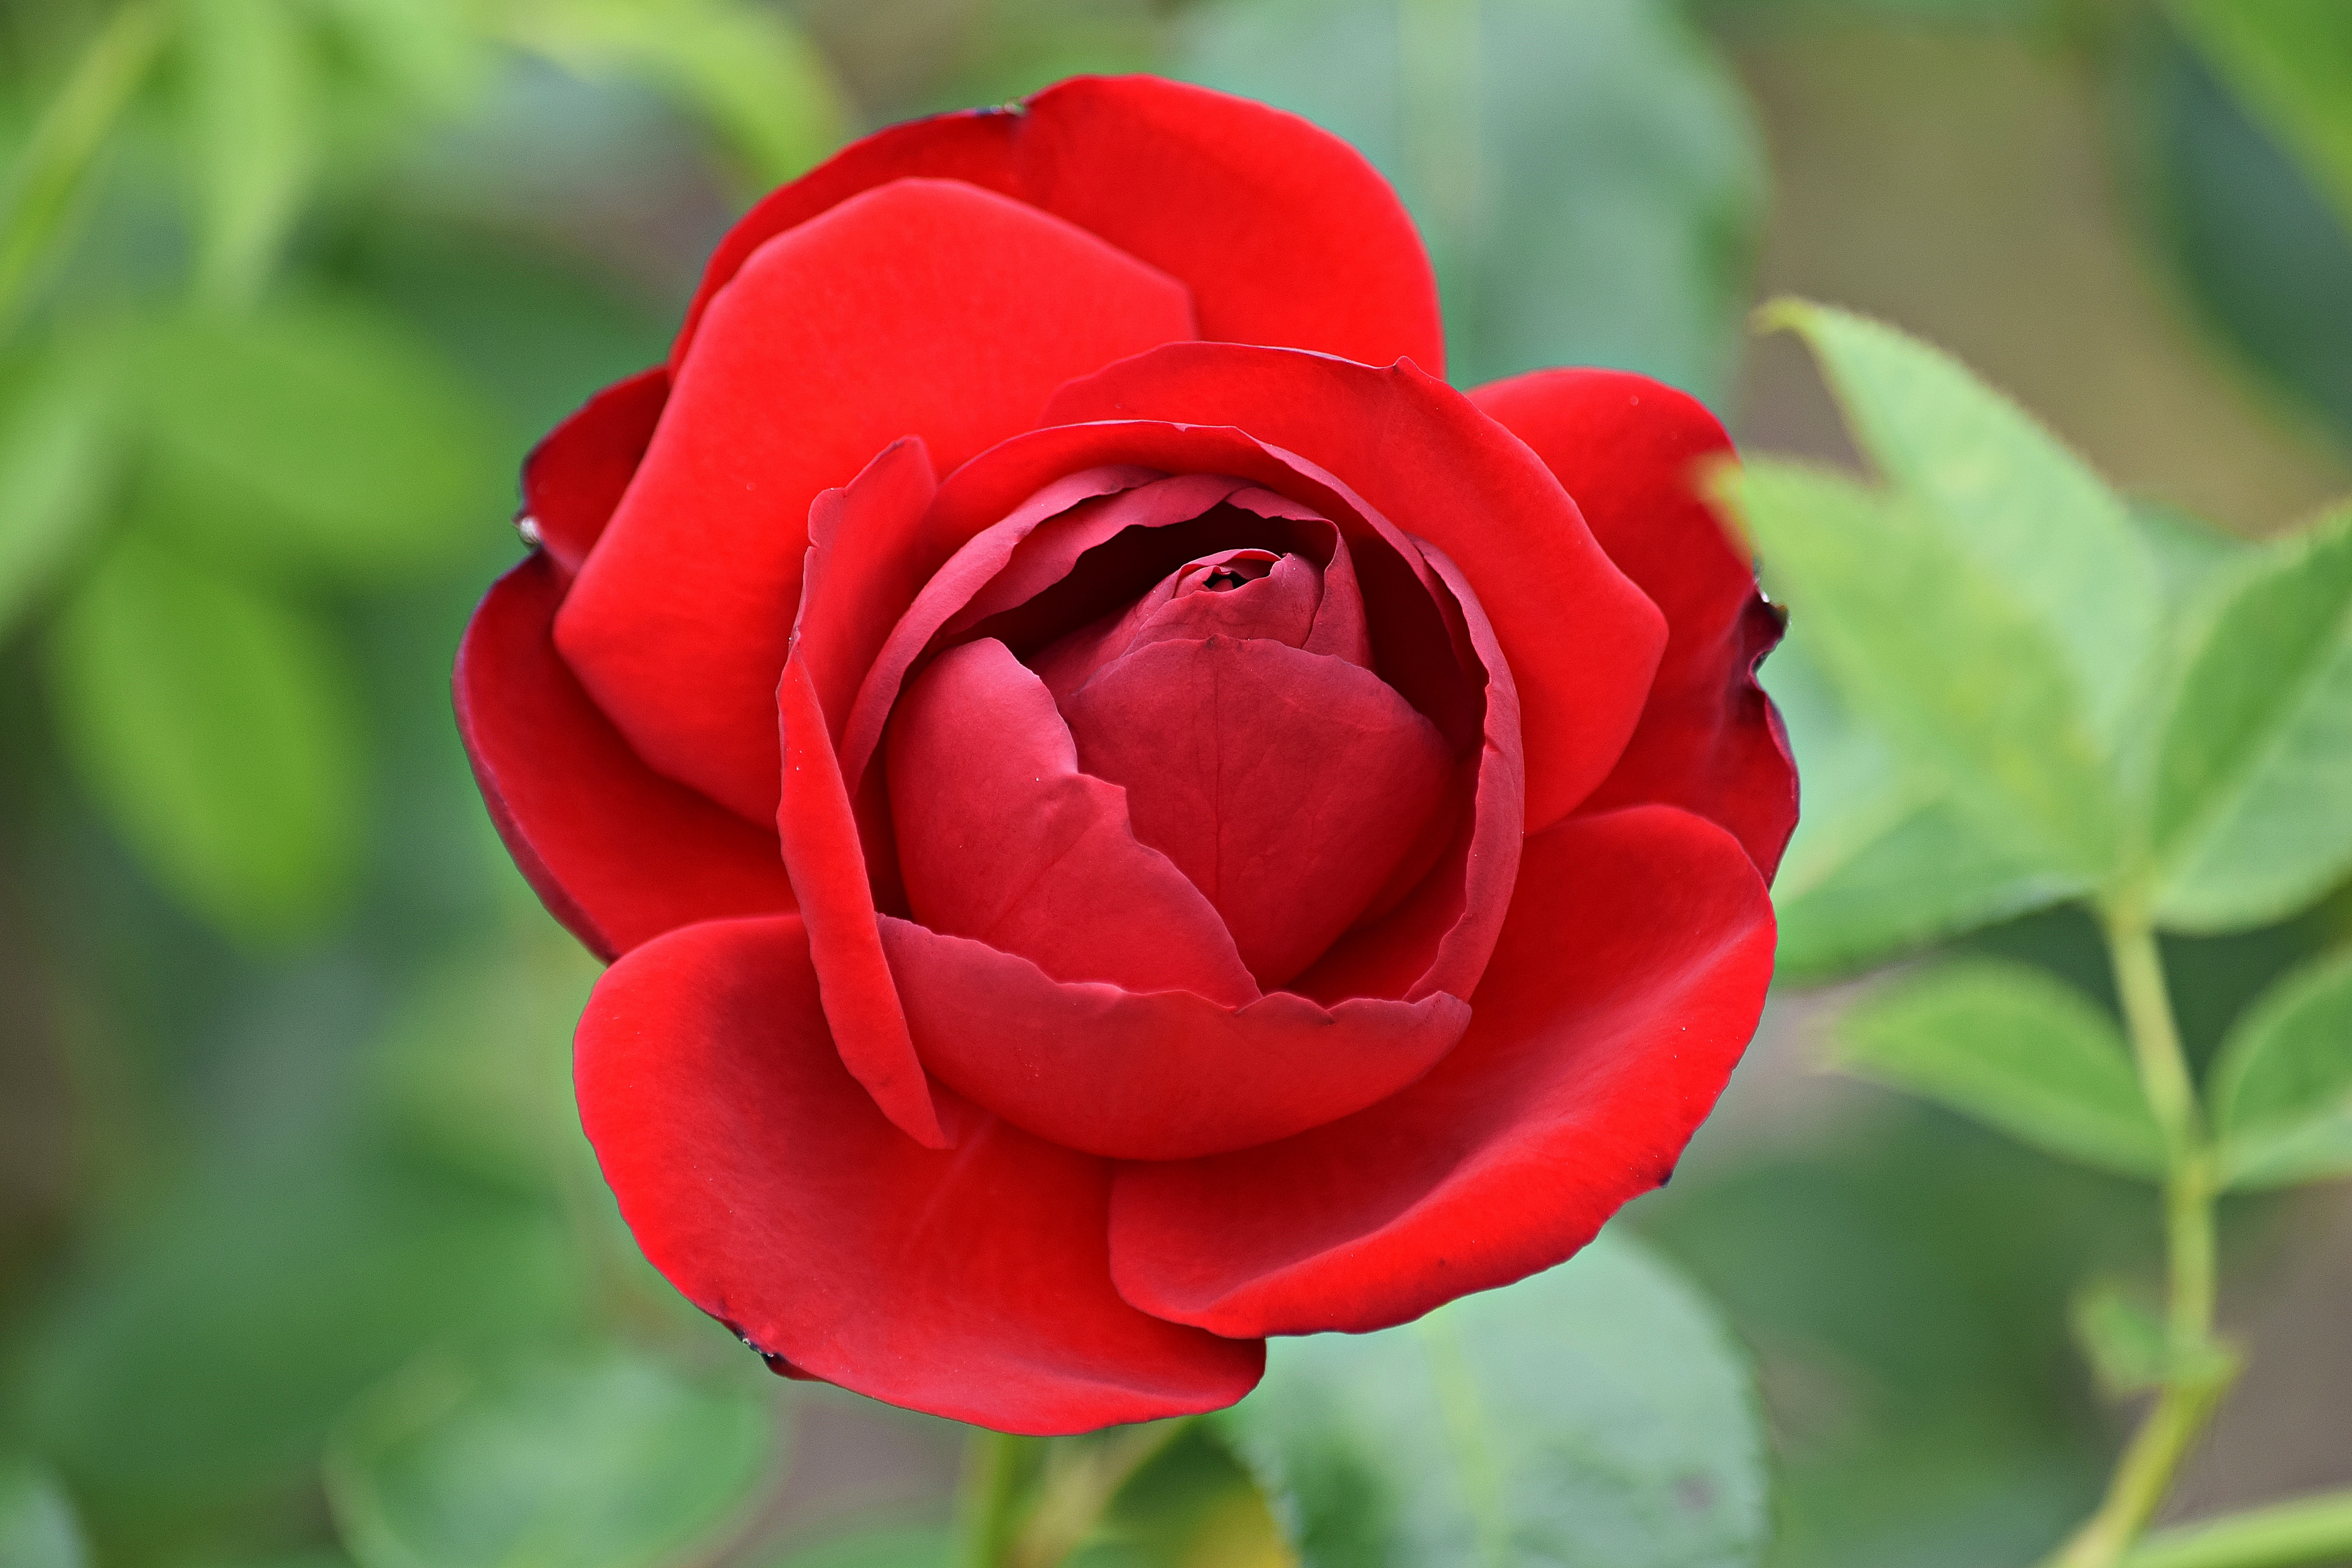
nature, plant, flower, petal, rose, red, macro, garden, flora, spikes, passion, rose petals, floribunda, macro photography, rose flower, flowering plant, the petals, garden roses, rose family, the buds, petal of a rose, plant stem, land plant, rosa centifolia